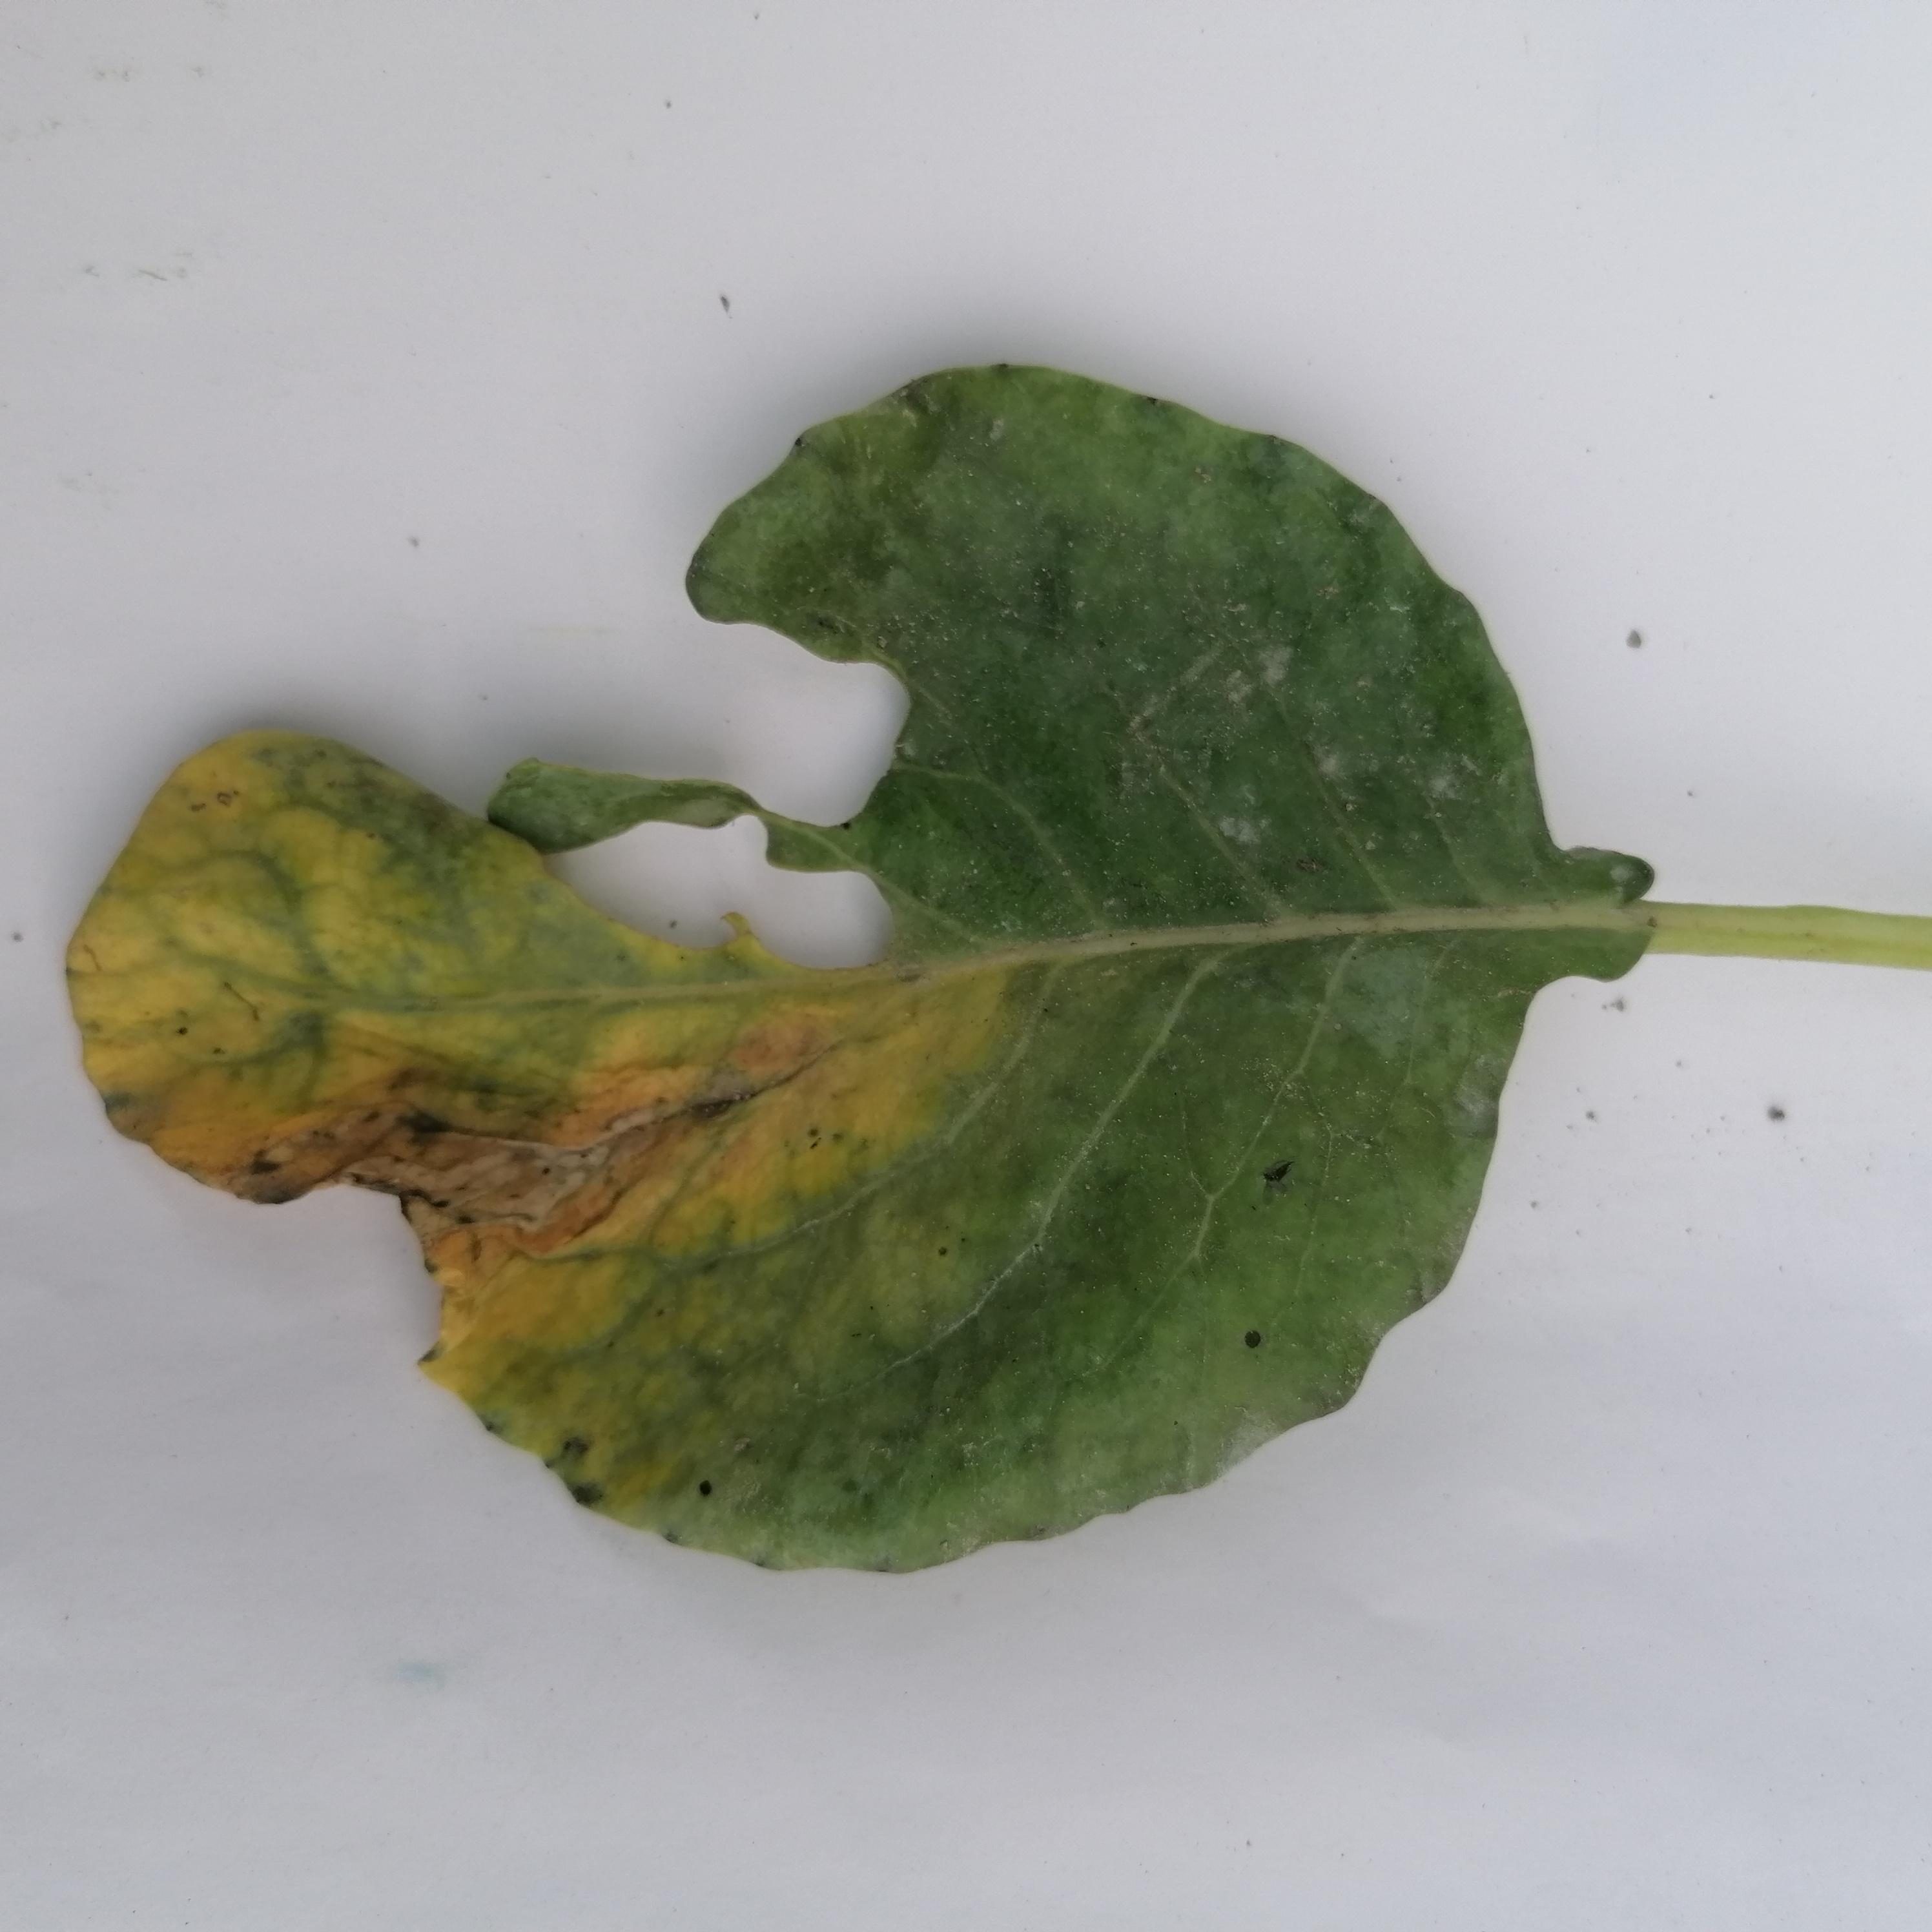
Label: Black Rot